Kuninkaanportti

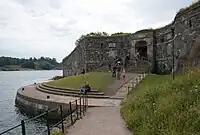
Kuninkaanportti.

Kuninkaanportti or Kungsporten (Finnish and Swedish respectively for "the king's gate") is the principal entrance to the fortress Suomenlinna (Swedish: "Sveaborg") outside Helsinki. It is on the southernmost island of Suomenlinna, in front of the Kustaanmiekka strait, and is considered the main symbol of Suomenlinna.